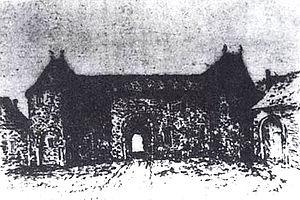
Chateau de Herstal vers 1870
Herstal — anciennement Héristal et en wallon Hèsta — est une ville francophone de Belgique située en Région wallonne dans la province de Liège.